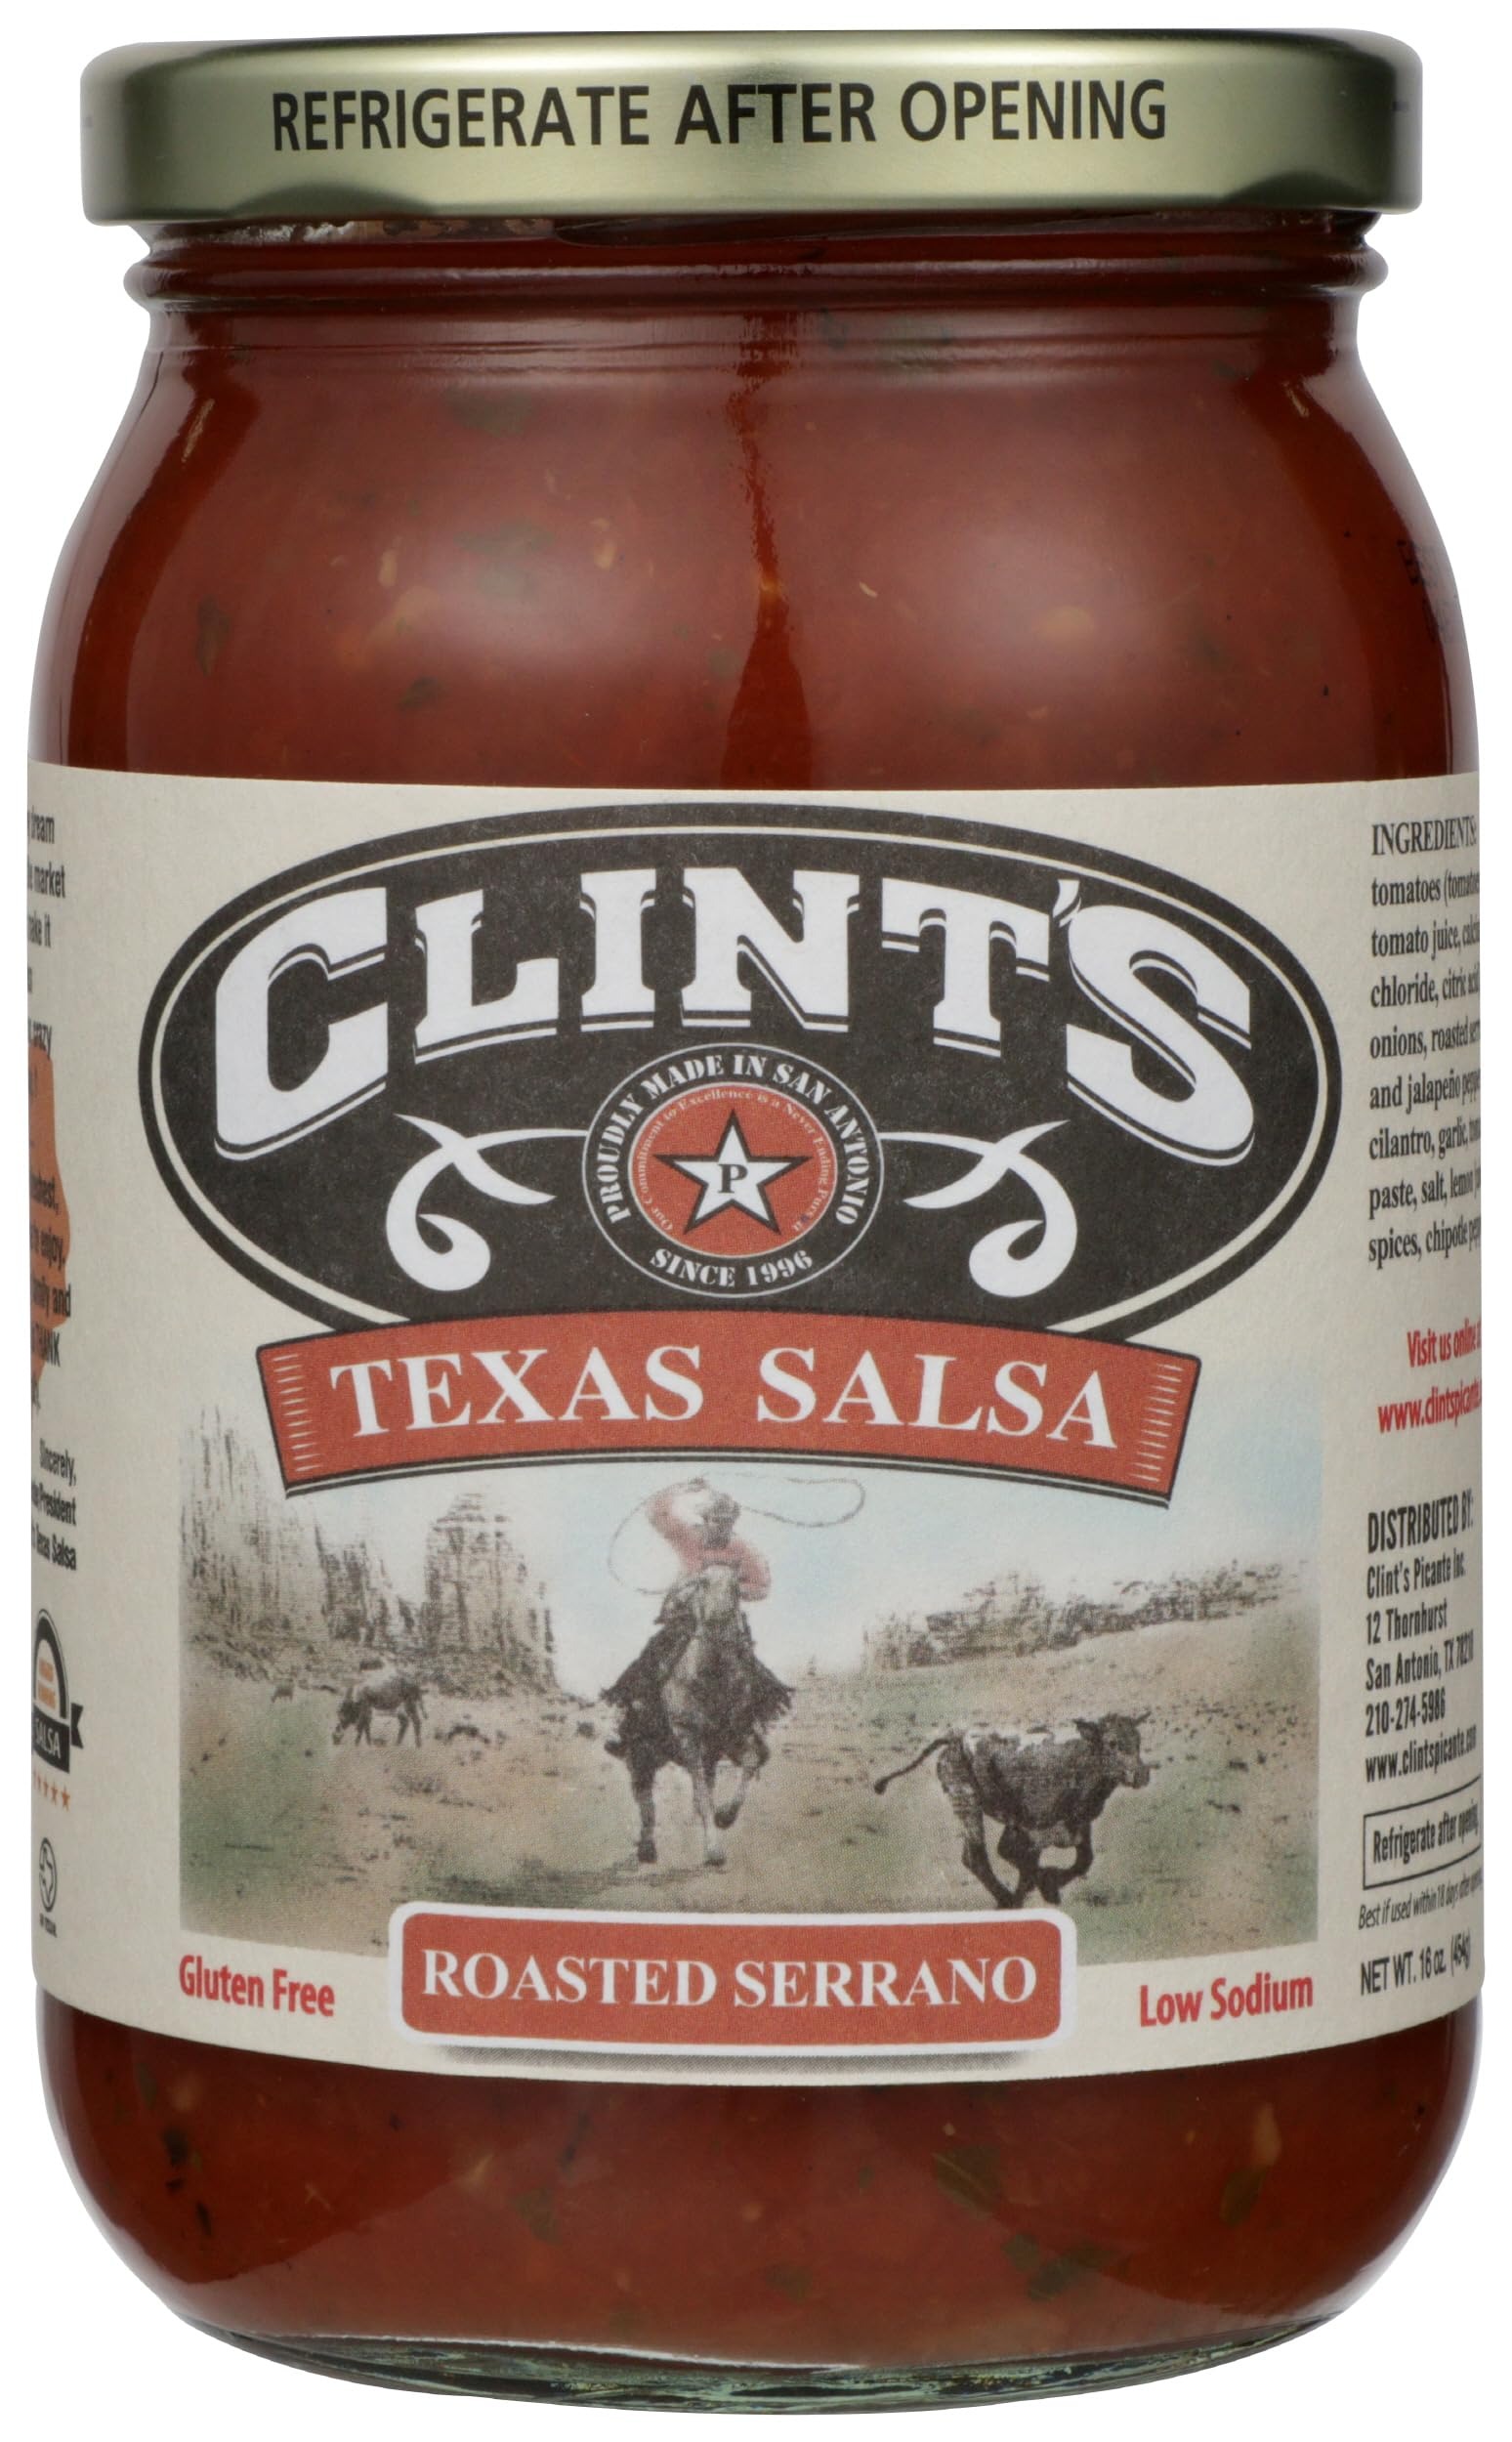
Item Name: Clint's Texas Salsa, Roasted Serrano, Low Sodium, Gluten Free, 16 Ounce (Pack of 6)
Bullet Point: Clint's Texas Salsa, Roasted Serrano, Low Sodium, Gluten Free, 16 Ounce (Pack of 6)
Value: 96.0
Unit: Ounce

Price: 40.06